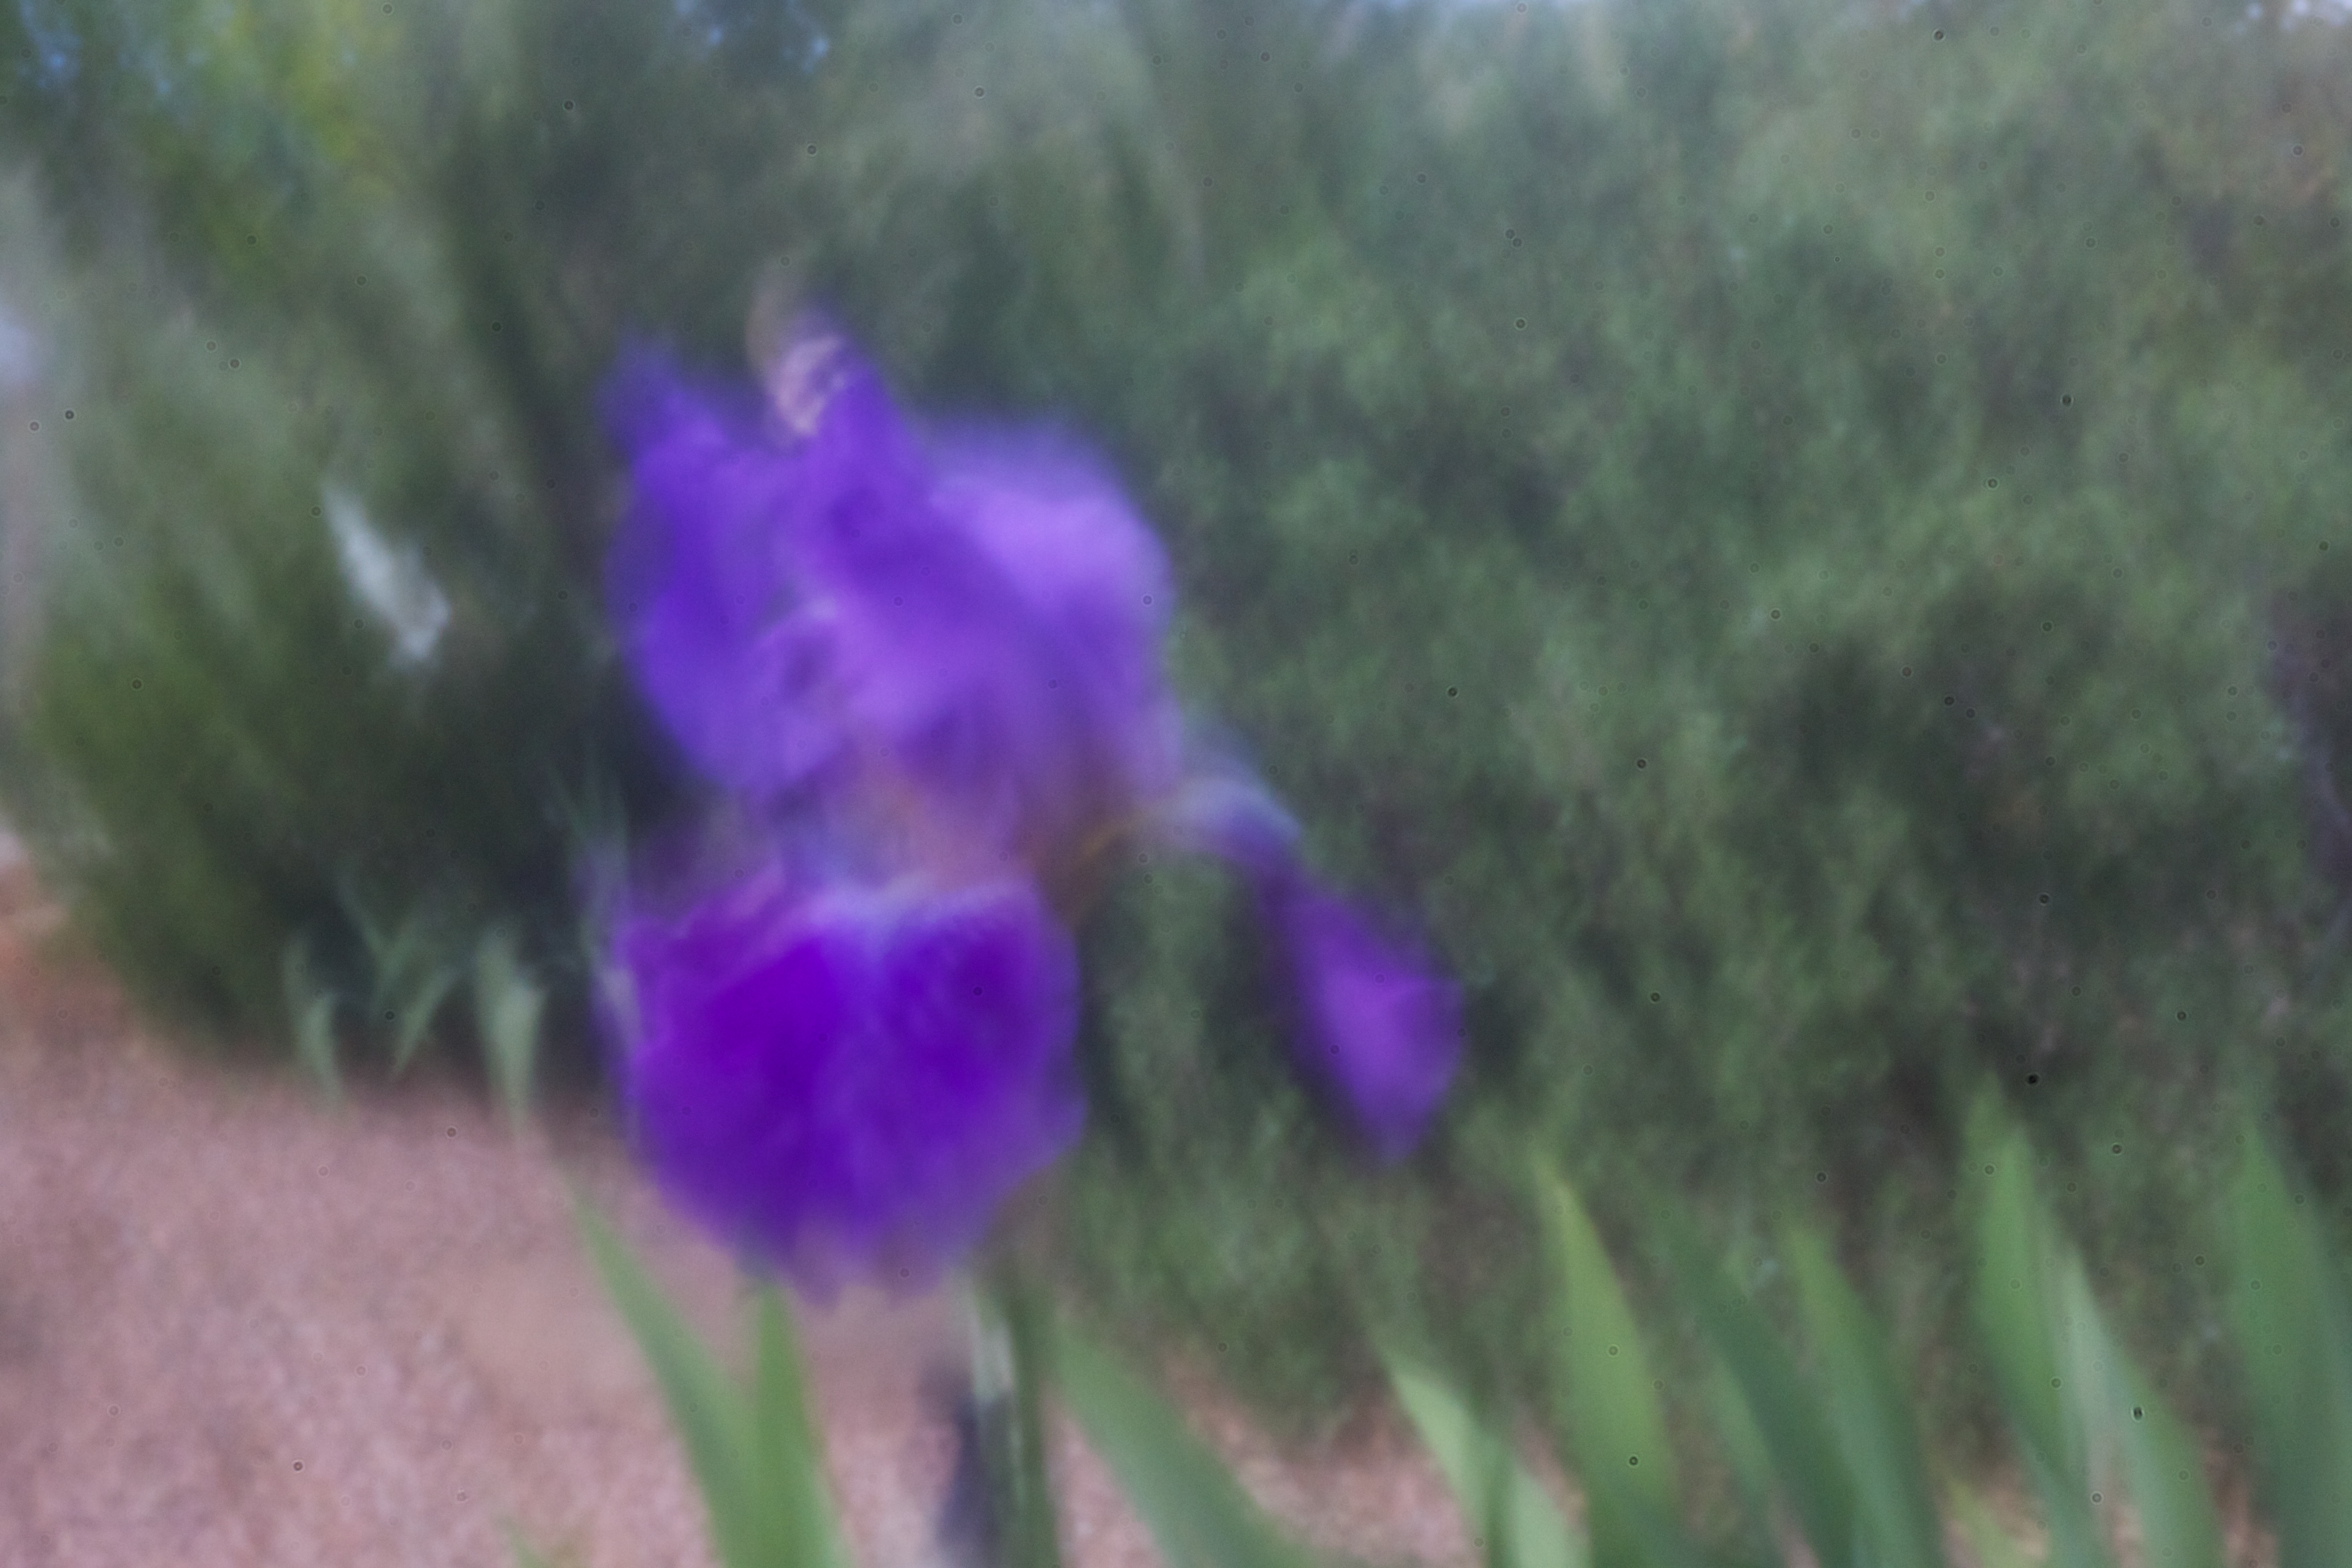
grass, plant, meadow, flower, lavender, iris, eye, pinhole, flowering plant, grass family, land plant, iris family